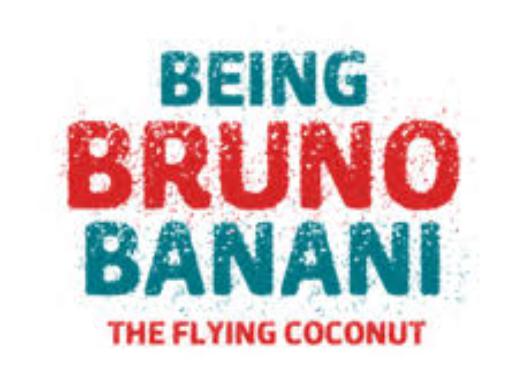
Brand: Bruno Banani
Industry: Necessities